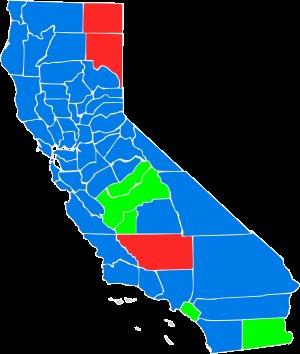
Les élections sénatoriales américaines de 2016 sont un ensemble d'élections qui se tiennent le 8 novembre 2016, dans le but de renouveler 34 sièges, dits de « classe 3 », des 100 sièges du Sénat des États-Unis, chambre haute du Congrès des États-Unis. Le mandat des sénateurs dure six ans, à compter du 3 janvier 2017 pour se terminer le 3 janvier 2023. À la veille des élections, 24 des 34 sièges en jeu sont détenus par les républicains contre 10 pour les démocrates.